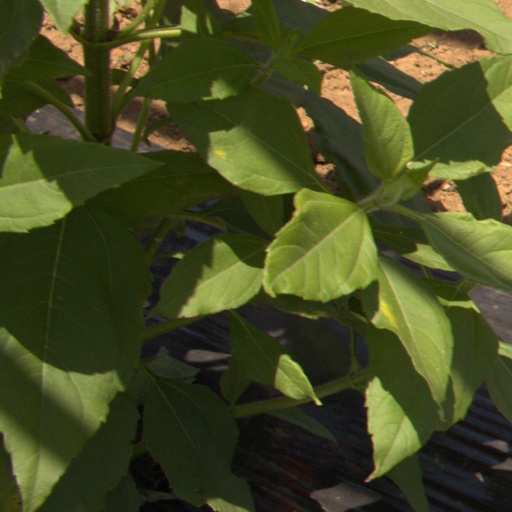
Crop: Jerusalem artichoke